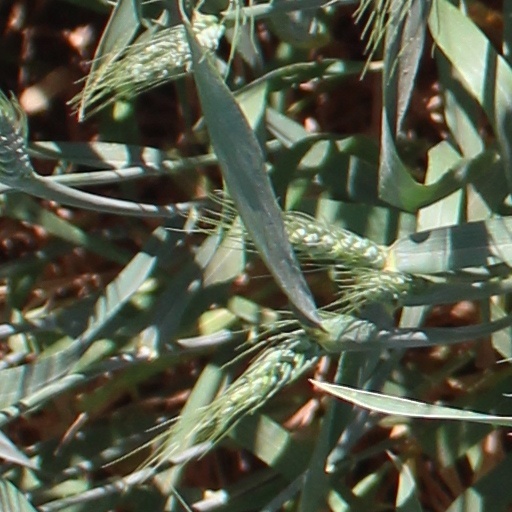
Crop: wheat